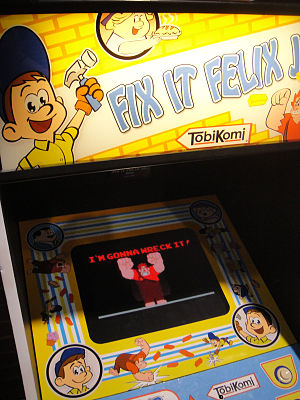
Vilde Rolf
En Vilde Rolf-arkademaskine ved D23 Expo 2011
Vilde Rolf er en amerikansk tegnefilm fra 2012 som er baseret på spillet Fix-It Felix Jr. fra 1982